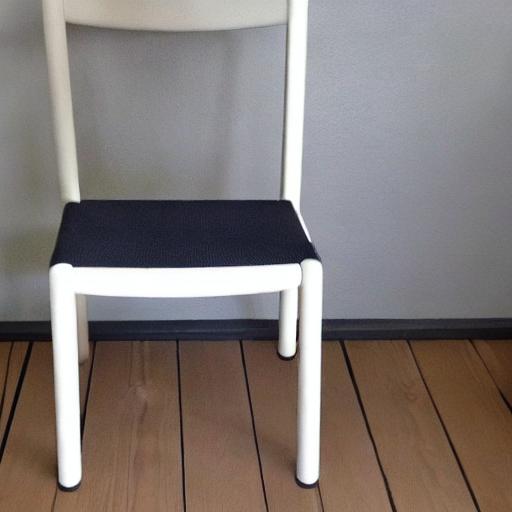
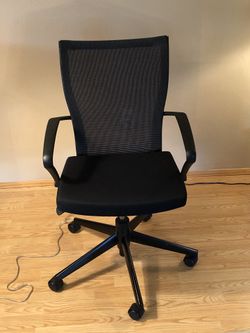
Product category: items_chair
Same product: no